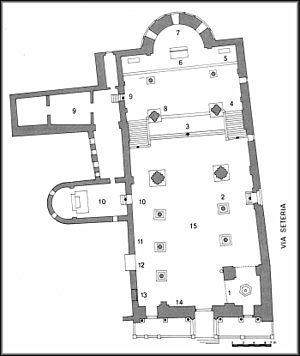
L'église Santa Maria della Pieve est une des églises d'Arezzo, la plus grande et la plus caractéristique par son campanile dit campanile dalle cento buche entre le Corso Italia, la Via Seteria et la Piazza Grande.